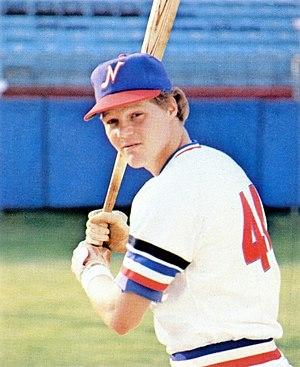
Patrick Sean Tabler est un ancien joueur de la Ligue majeure de baseball qui a évolué de 1981 à 1992 comme premier but et voltigeur.